Robin Padilla

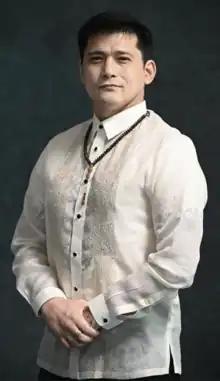
Official portrait, 2022

Robinhood Ferdinand Cariño Padilla (born November 23, 1969), also known by his Muslim name Abdul Aziz, is a Filipino actor, film director, and politician serving as senator of the Philippines. He is known as the "Bad Boy" of Philippine cinema for portraying anti-hero gangster roles in films such as "Anak ni Baby Ama" (1990), "Grease Gun Gang" (1992), "Bad Boy" (1990), and "Bad Boy II" (1992). He has also been dubbed the "Prince of Action" in Philippine cinema.